Olav Jørgen Sæter

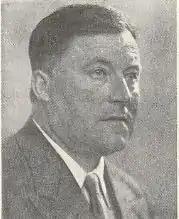

Olav Jørgen Sæter (26 November 1884 – 24 November 1951) was a Norwegian schoolteacher, newspaper editor and politician.